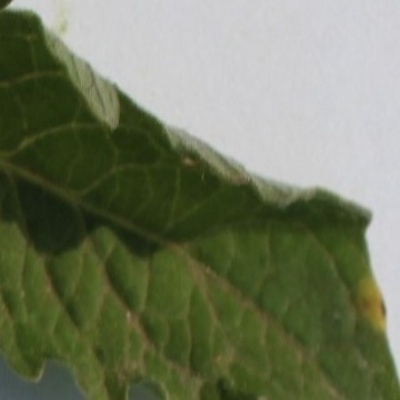
Crop: Tomato
Condition: leaf curl